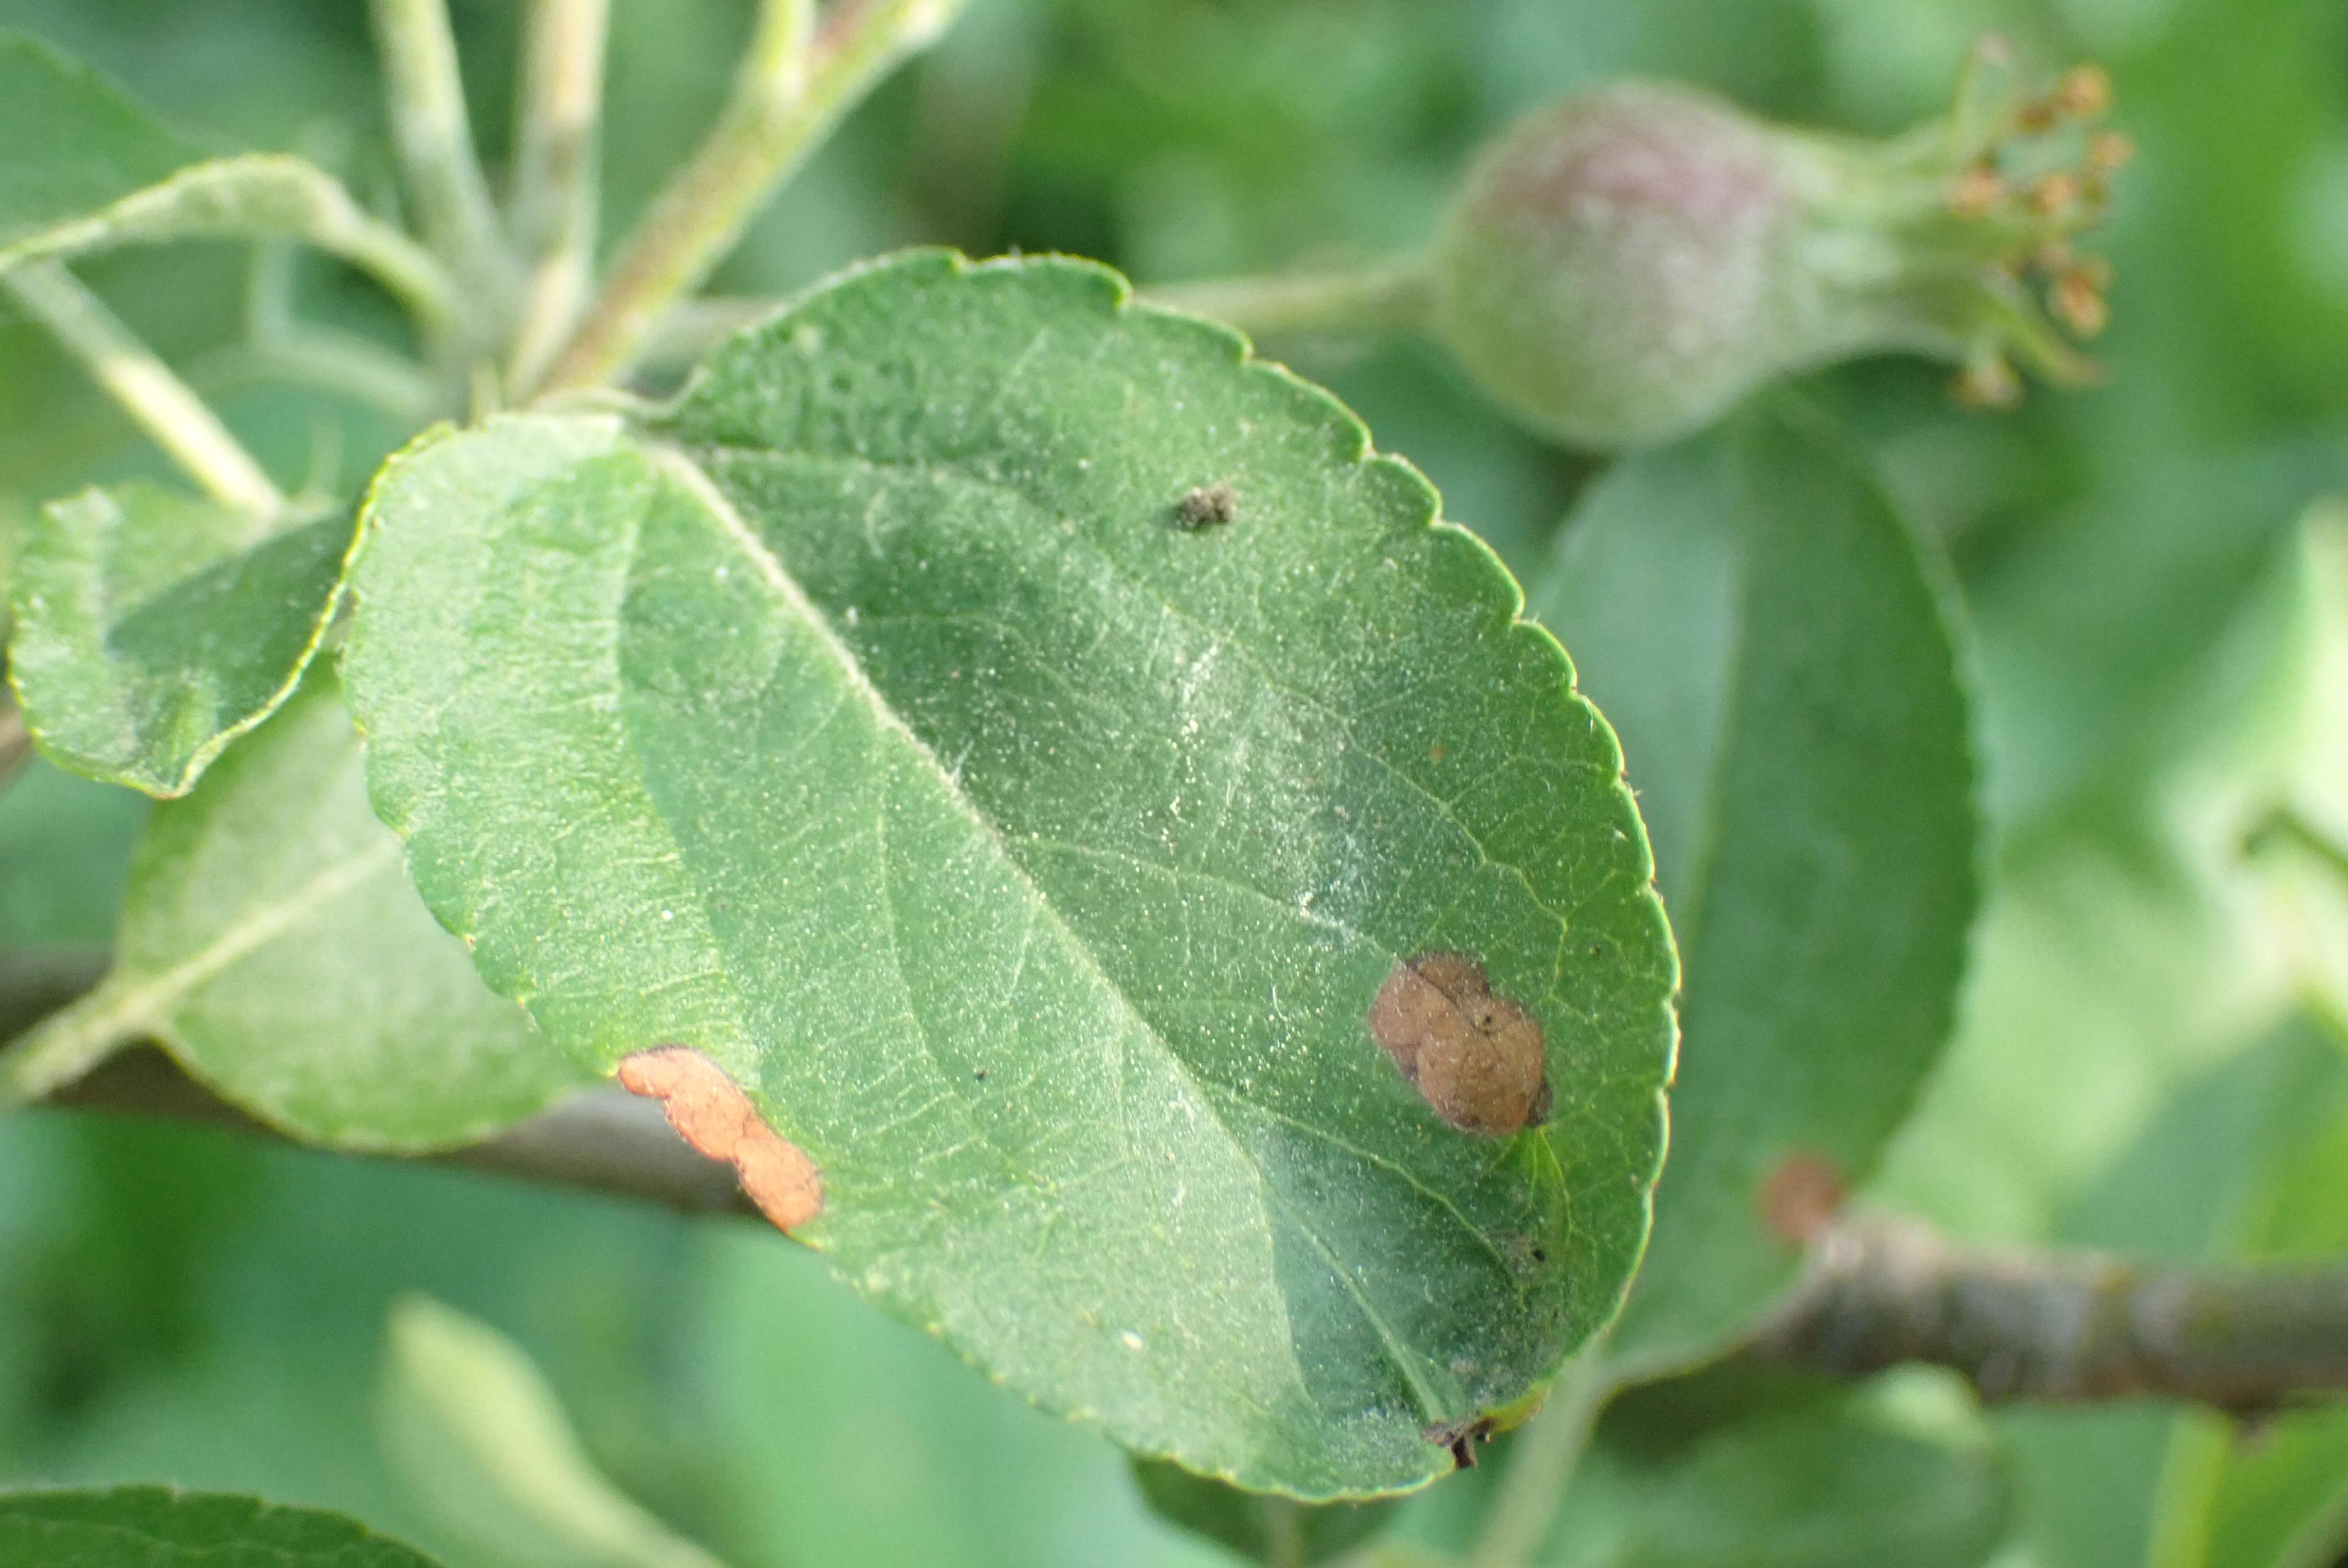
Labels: frog_eye_leaf_spot